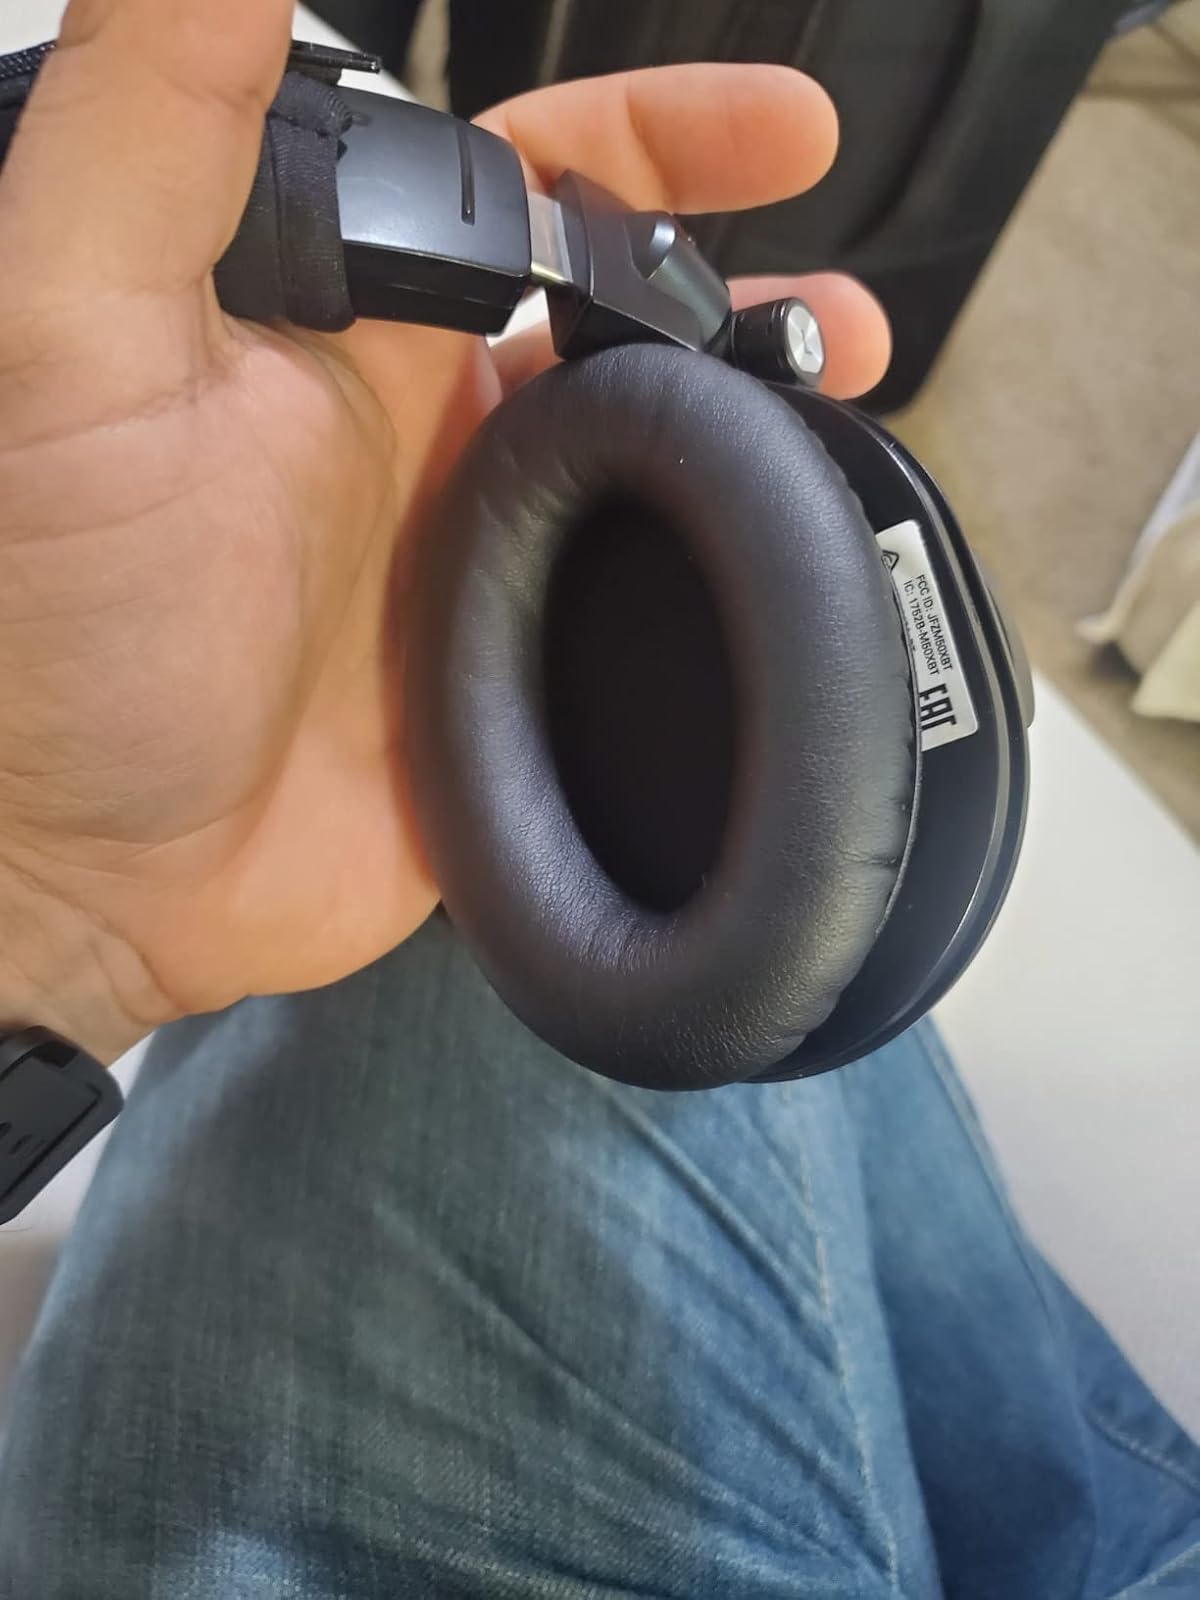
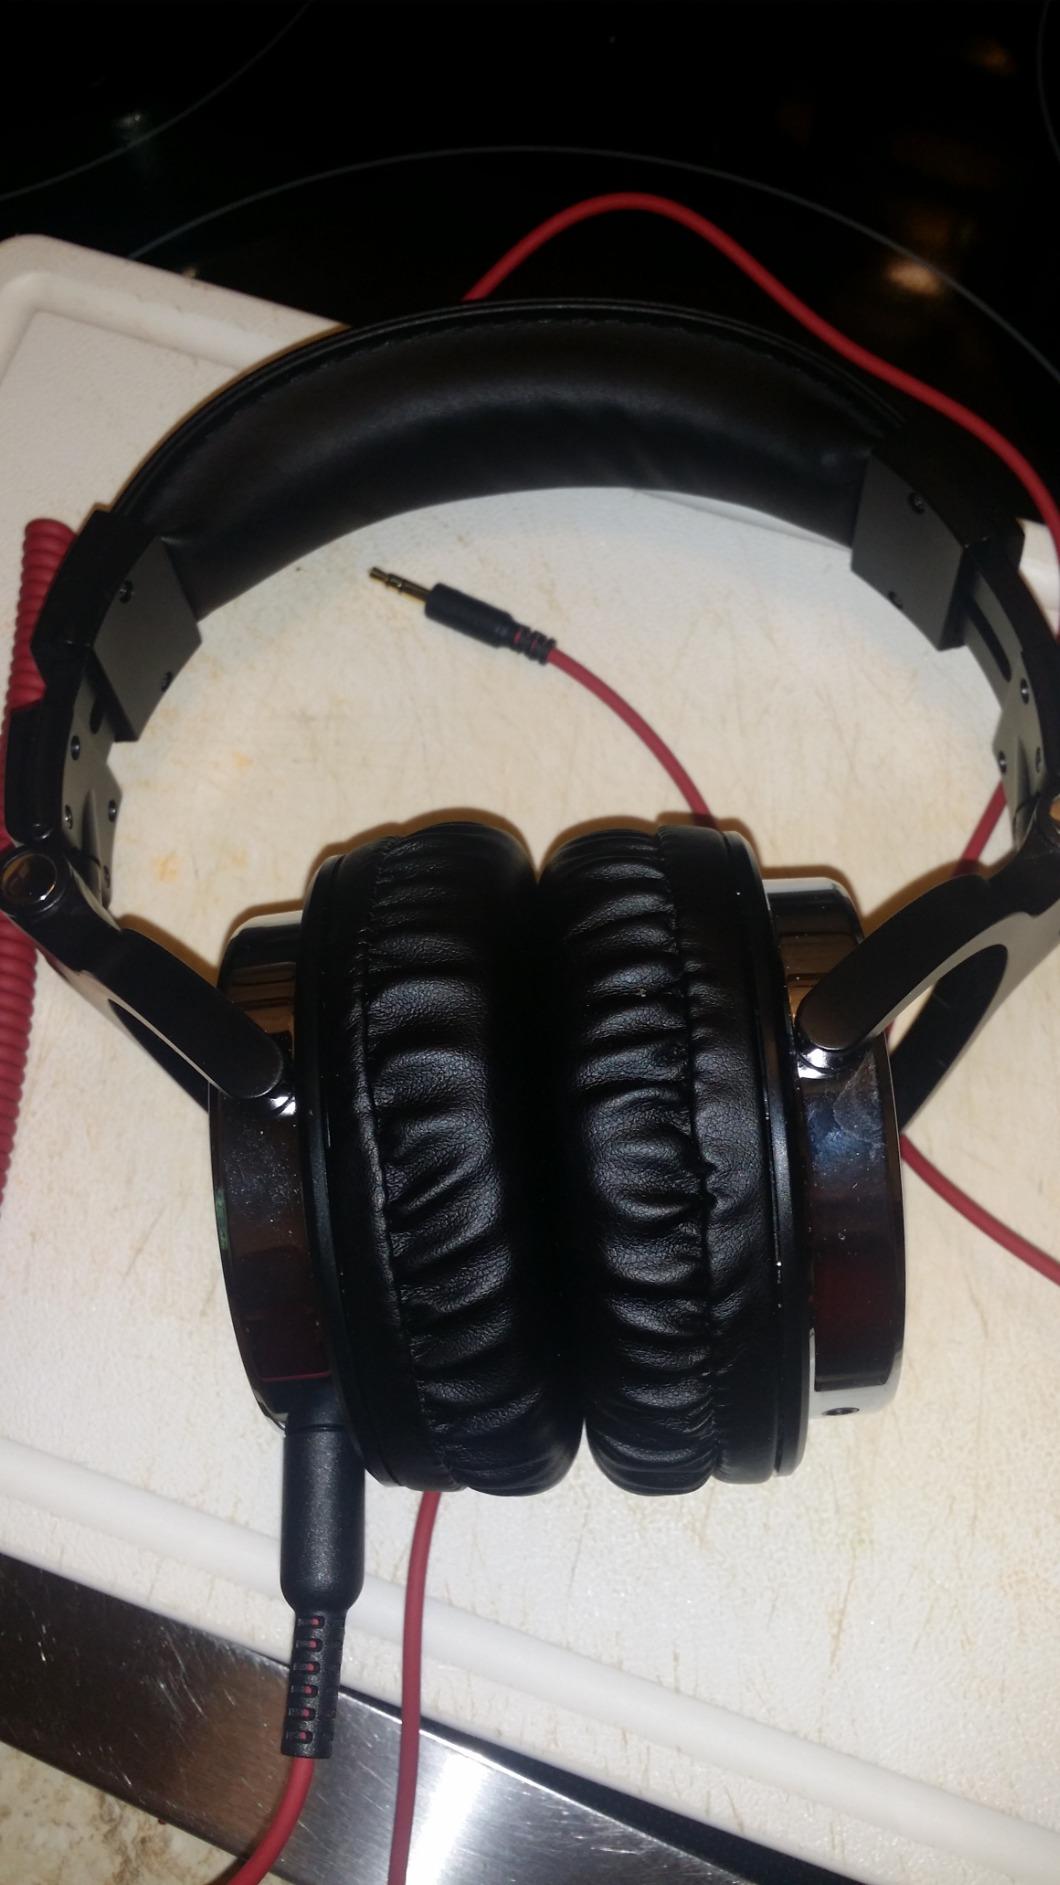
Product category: headphones
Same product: no